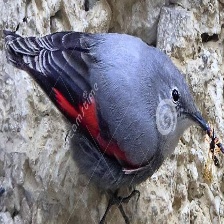
Species: WALL CREAPER
Scientific name: TICHODROMA MURARIA